Bacolor

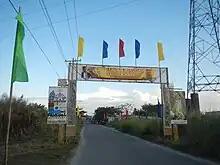
Welcome arch

The main landmark of the town is the San Guillermo Parish Church known as the 'sunken church', one of the structures that was half-buried by the lava flow from the eruption of Mount Pinatubo in 1991. The church has since been renovated and is currently operational and may be accessed through what were once the second floor windows, now converted into doorways. The sunken church and town of Bacolor served as the main production location of the 2009–2010 ABS-CBN and 2013 Jeepney TV religious-oriented television series "May Bukas Pa" from January 15, 2009 to February 5, 2010 (with the show's uncut airing version where a deleted scene of the finale episode was aired from March 11 to December 5, 2013). The municipality also made an appearance in various films such as the 1996 movie "Istokwa", 2006 movie "Summer Heat" and 2008 movie "Jay", and in the music video of the song "Promise Me" by J Brothers. The Shrine of Our Lady of Lourdes in Cabetican is also famous for its annual pilgrimage and barrio fiestas.